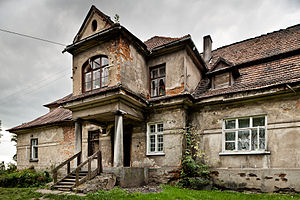
Powiat krakowski
Forfaldent hus i Baranówka, en landsby i powiat krakowski
Powiat krakowski er en powiat i Polen i województwo małopolskie. Kraków er administrationssæde for powiaten, men selve byen er ikke en del heraf. Powiat krakowski indeholder sytten gminaer, har et areal på 1.229,62 km² og et indbyggertal på 251.836 pr. 2009.